Fish market

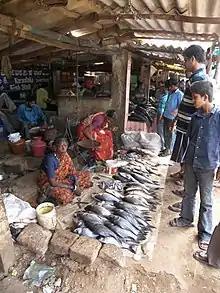
A fish stall in HAL market, Bangalore

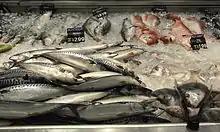
Fish department in H Mart store in Fairfax, Virginia with mackerel, bluefish, porgy, whiting and many other fish

A fish market is a marketplace for selling fish and fish products. It can be dedicated to wholesale trade between fishermen and fish merchants, or to the sale of seafood to individual consumers, or to both. Retail fish markets, a type of wet market, often sell street food as well.